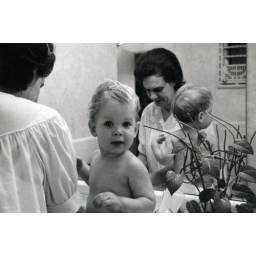
Gpa says: Gma does the honors in the sink in the master bathroom